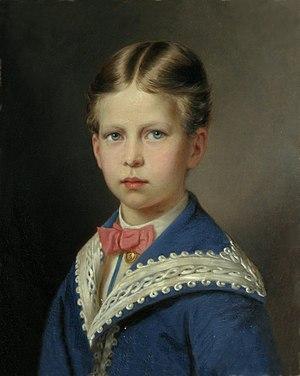
Joachim Friedrich Ernst Waldemar de Prusse, né le 10 février 1868 à Berlin et mort le 27 mars 1879 dans cette même ville, est un prince impérial issu de la maison de Hohenzollern. Fils du Kronprinz Frédéric-Guillaume et frère cadet du futur Kaiser Guillaume II, il est également le petit-fils de l'empereur Guillaume Iᵉʳ et de la reine Victoria.